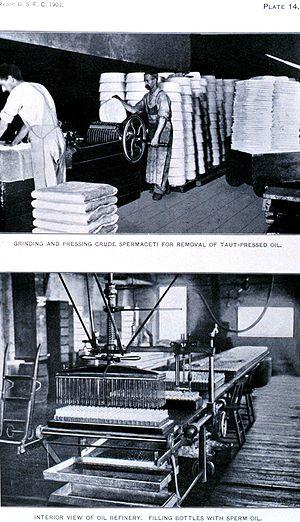
Le blanc de baleine ou spermaceti est une substance blanche présente dans la tête de certains cétacés comme le cachalot ou l'hyperoodon. L'organe correspondant est nommé organe du spermaceti. La plupart des autres cétacés ont un organe similaire moins développé, appelé melon.